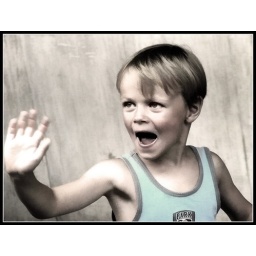
Through dirty window of Italian train leaving the station in the middle of nowhere...